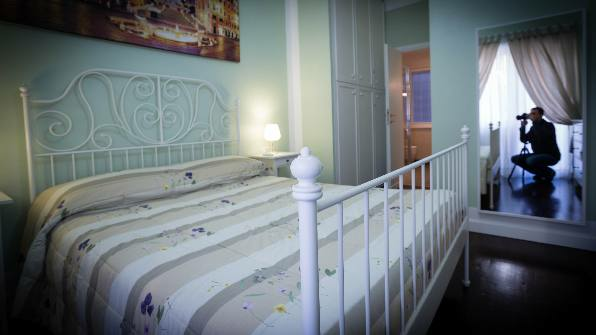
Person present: No